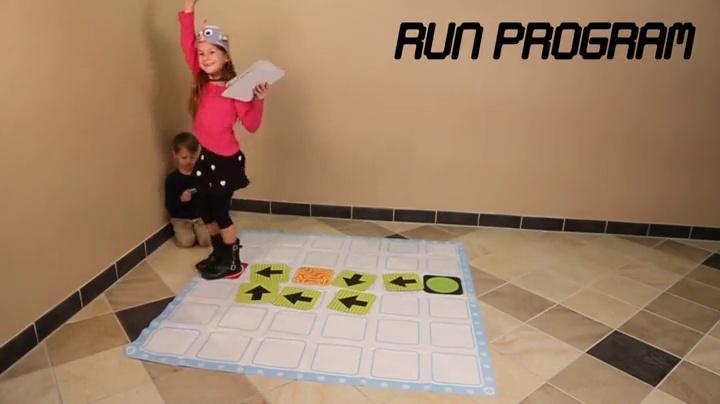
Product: ALEX Toys Future Coders Robot Races Coding Skills Kit
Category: Toys & Games | Learning & Education | Science Kits & Toys
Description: Become the robot and race to solve each challenge.
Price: $15.66
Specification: ProductDimensions:13x2.5x11inches|ItemWeight:2.2pounds|ShippingWeight:3.07pounds(Viewshippingratesandpolicies)|DomesticShipping:ItemcanbeshippedwithinU.S.|InternationalShipping:ThisitemcanbeshippedtoselectcountriesoutsideoftheU.S.LearnMore|ASIN:B06XH52JW3|Itemmodelnumber:890100|Manufacturerrecommendedage:4-8years|Batteries:1LR44batteriesrequired.